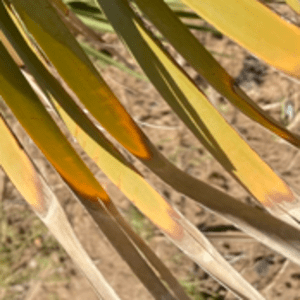
Label: Potassium Deficiency